Period 2 element

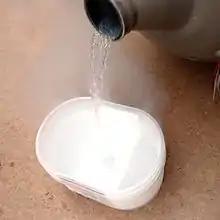
Liquid nitrogen being poured

Nitrogen is the chemical element with atomic number 7, the symbol N and atomic mass 14.00674 u. Elemental nitrogen is a colorless, odorless, tasteless and mostly inert diatomic gas at standard conditions, constituting 78.08% by volume of Earth's atmosphere. The element nitrogen was discovered as a separable component of air, by Scottish physician Daniel Rutherford, in 1772. It occurs naturally in form of two isotopes: nitrogen-14 and nitrogen-15.